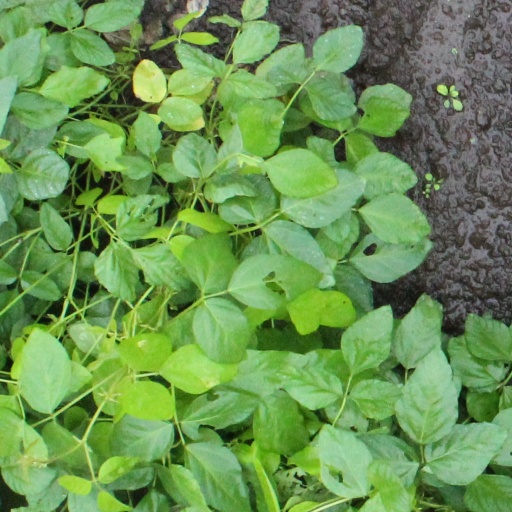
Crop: soybean